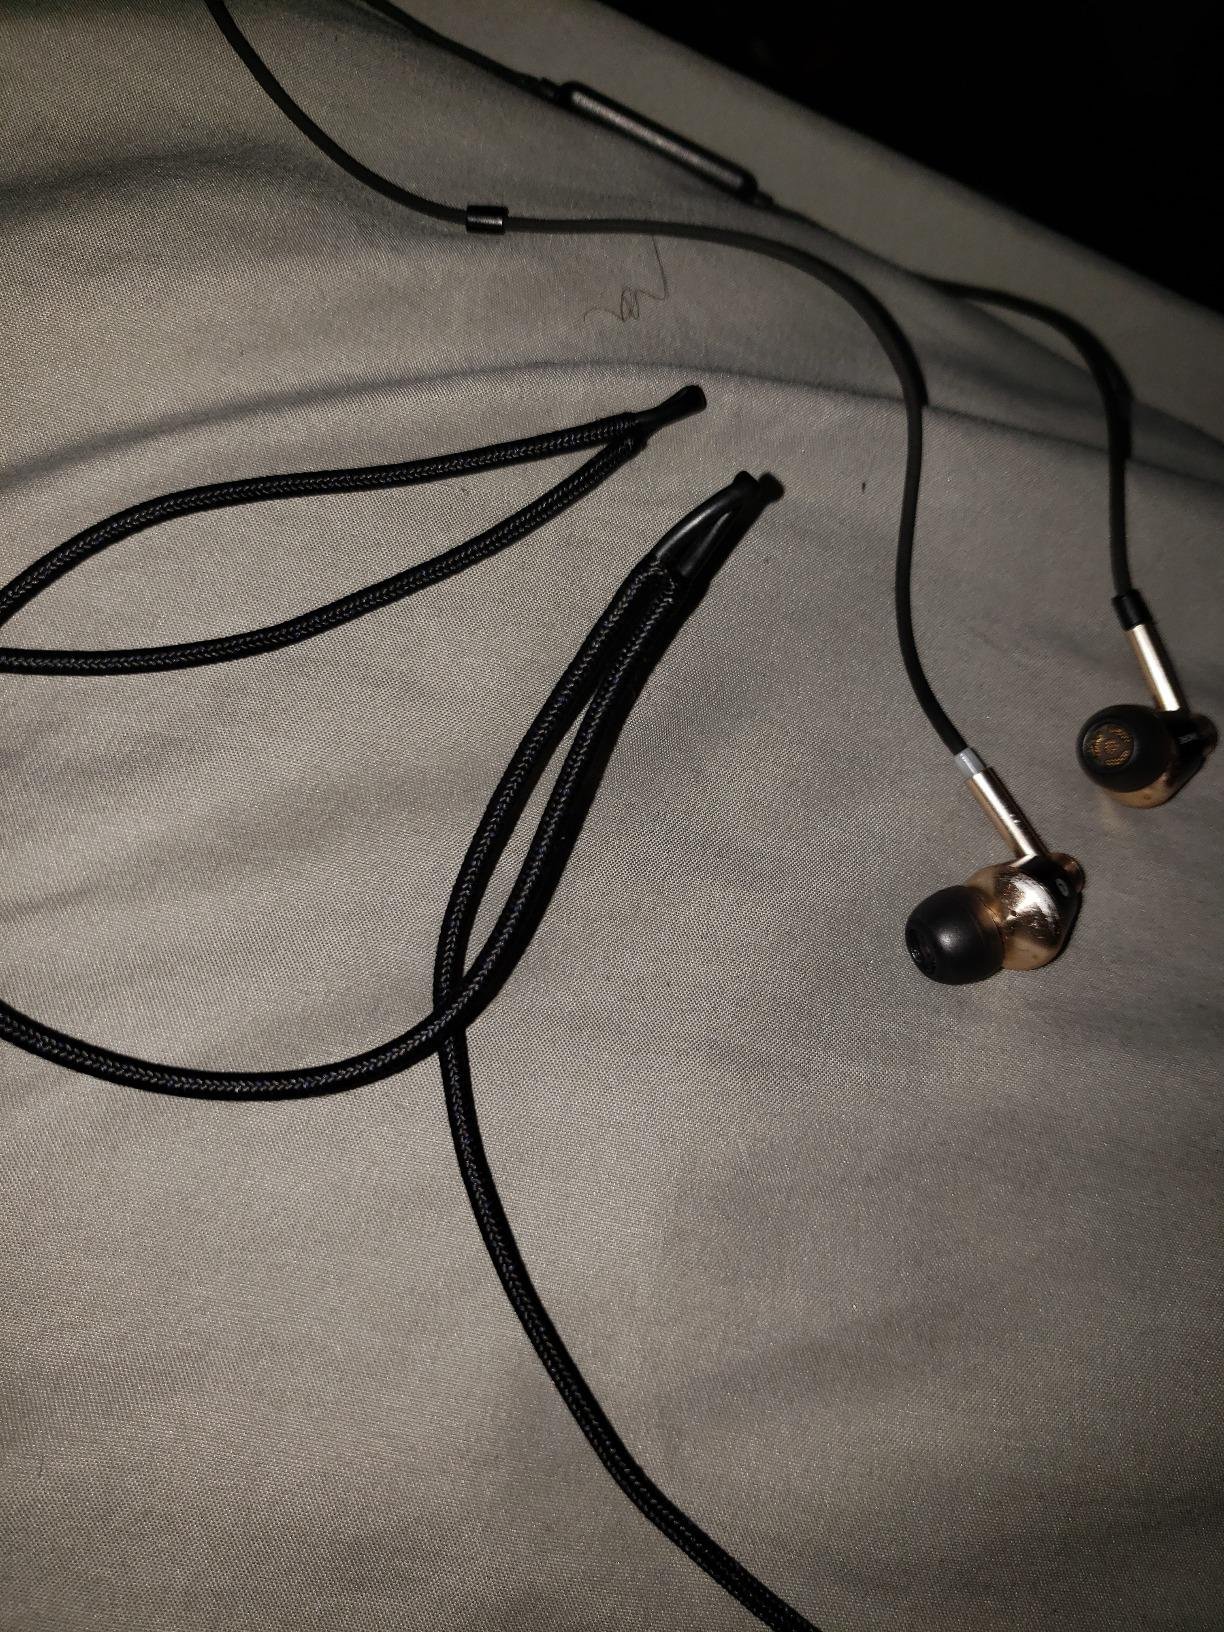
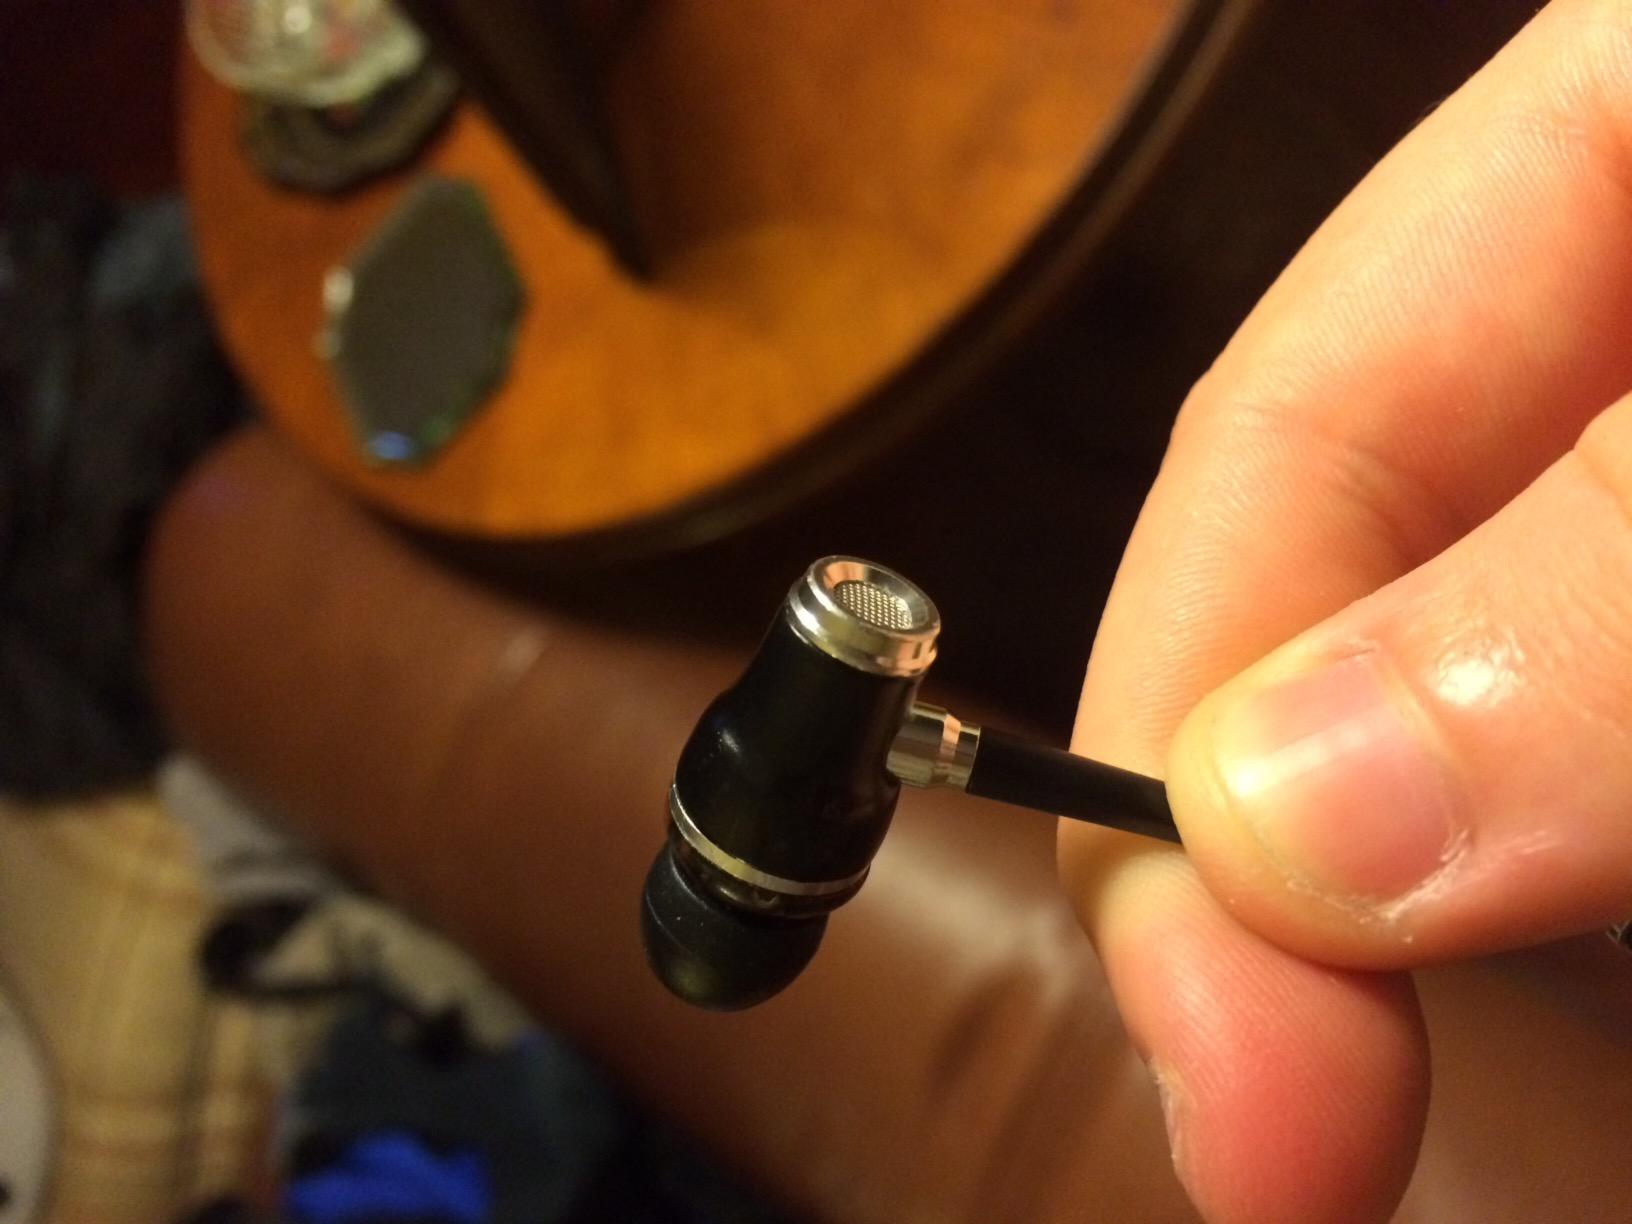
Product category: headphones
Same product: no